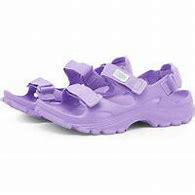
Brand: Suicoke
Model: 100